List of birds of Kerala

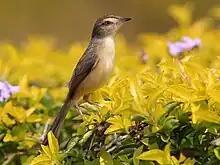
Plain prinia at Kannur in Kerala

Bulbuls are medium-sized songbirds. Some are colourful with yellow, red or orange vents, cheeks, throats or supercilia, but most are drab, with uniform olive-brown to black plumage.